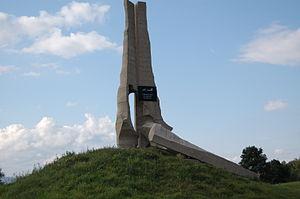
Monument du crash d'avion à Mézhilac - autr côté